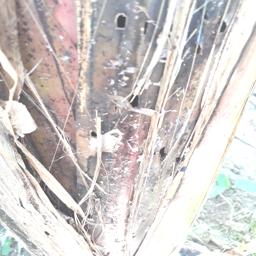
Label: BACTERIAL SOFT ROT